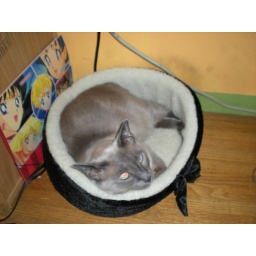
Lilly spends a lot of time in her cat bed under the desk.